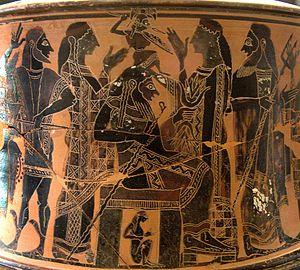
Naissance d'Athéna. Exaleiptron (tripode à figures noires) attique, v. 570-560 av. J.-C., trouvé à Thèbes.
Athéna ou Athéné est une déesse de la mythologie grecque, identifiée à Minerve chez les Romains. Elle est également appelée « Pallas Athéna », déesse de la sagesse, de la stratégie militaire, des artisans, des artistes et des maîtres d'école.